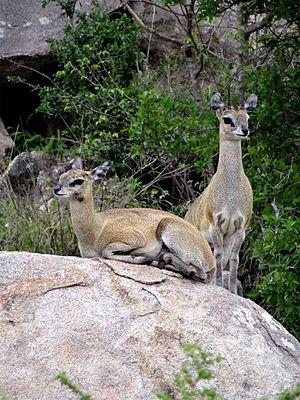
Oréotrague (Oreotragus oreotragus), Parc national Kruger, Afrique du Sud